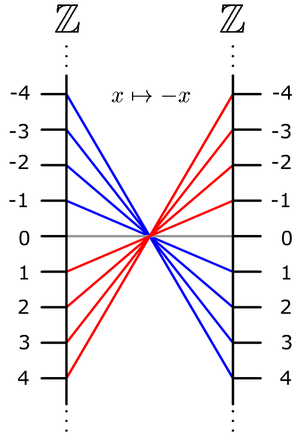
Automorfi
Et eksempel på en automorfi: Betragtes de hele tal som gruppe med addition som operator, vil negation bevare gruppestrukturen: Om man følger stregerne på illustrationen før eller efter addition vil give samme resultat; (−a) + (−b) = −(a + b).
Illustration af en da:automorfi: De hele tals additive struktur er bevaret under negation.
I matematikken er en automorfi en isomorfi fra et matematisk objekt til sig selv. Den er i en vis forstand en symmetri af objektet og en måde at afbilde objektet i sig selv på en måde, så objektets struktur bevares. Mængden af alle automorfier af et objekt danner en gruppe kaldet automorfigruppen. Denne er, løst sagt, objektets symmetrigruppe.